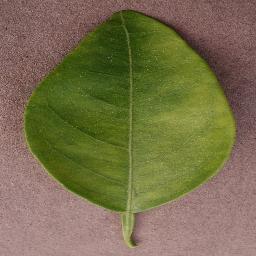
Label: Orange___Haunglongbing_(Citrus_greening)